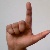
The image shows a hand gesture representing the letter 'L' in Indian Sign Language.